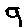
Label: 9